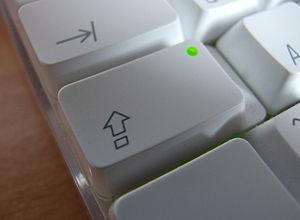
La touche de verrouillage des majuscules souvent notée Caps Lock, ou Verr Maj sur les claviers français, est une touche modificatrice dont le comportement est similaire à maintenir la touche Maj active sur les claviers d’ordinateur et les machines à écrire.